Shepherd's Hill Academy

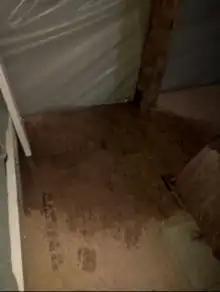
Soft sided structure which serves as student housing with a damp interior.

Additionally, Camejo in her Medium article, wrote that, "the treatment of students experiencing urinary incontinence is perverse and cruel. If a student wets the bed they can reasonably expect diapers, a mile long walk with their unclean bedding, and the requirement to clean this material at a public water pump. This is sometimes coupled with punishment, but always with public humiliation." Furthermore, she describes allegations of medical neglect, insubstantial housing structures, and the unethical treatment of animals involved in the SHA sustainable development program.